Fundamentalism (sculpture)

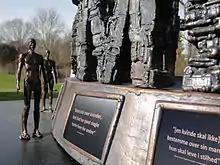
Model of "Fundamentalism" sculpture

According to Jens Galschiøt, the idea of the statue is to provoke the following realizations.